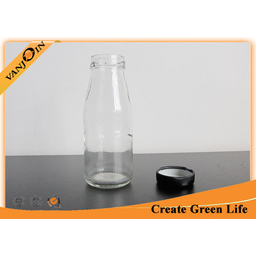
Label: bottles